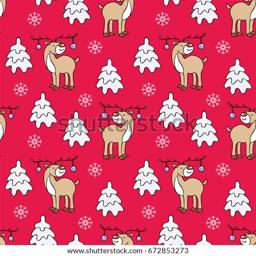
christmas colorful seamless pattern with the image of a cute deer and fir trees .